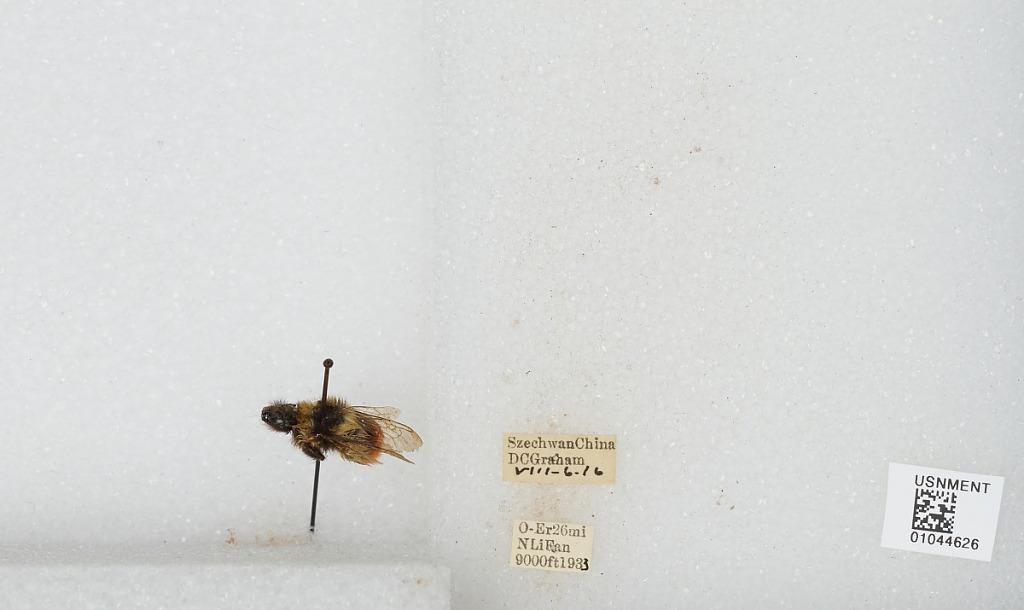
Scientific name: Bombus sp.
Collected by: D. Graham
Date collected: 1933-8-6
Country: China
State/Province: Sichuan
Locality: O-Er 26 mi N Li Fan